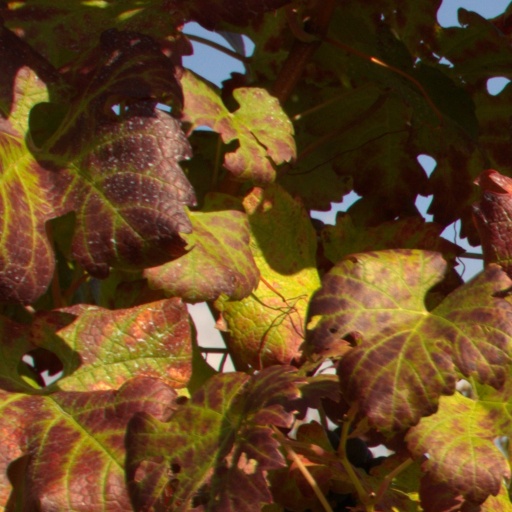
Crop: grape